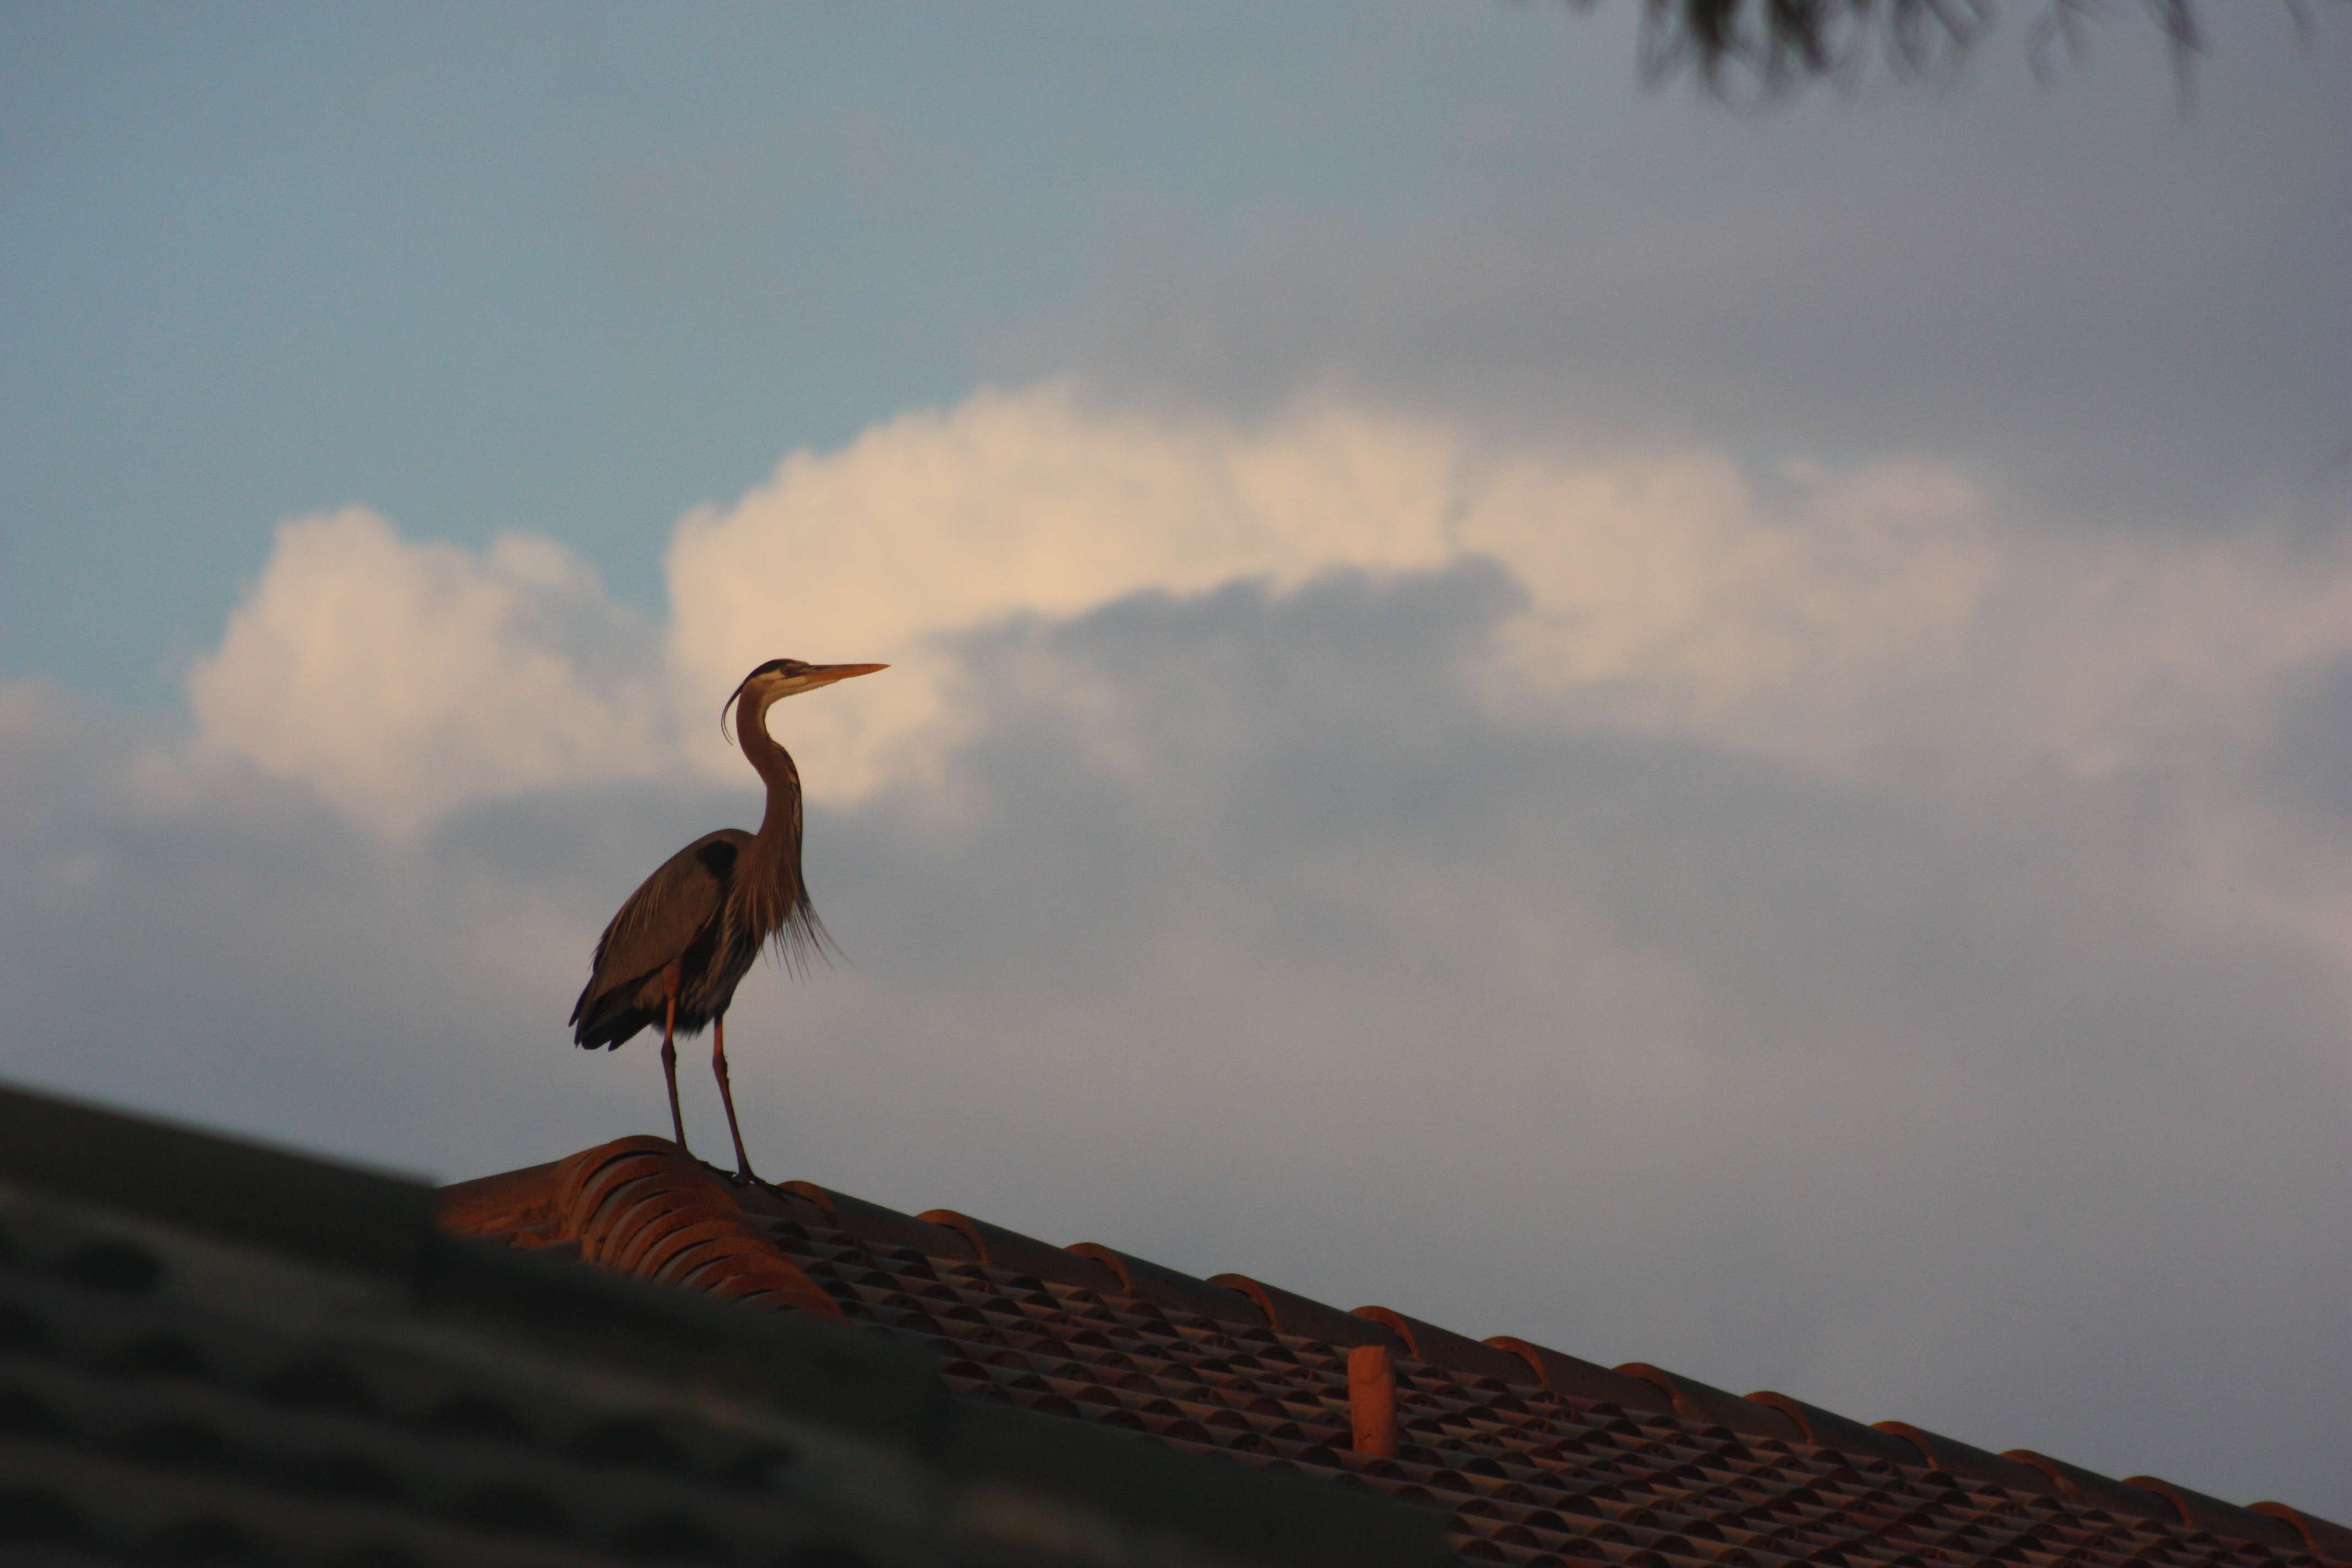
bird, wing, cloud, sky, sunset, morning, flight, stork, vertebrate, ciconiiformes